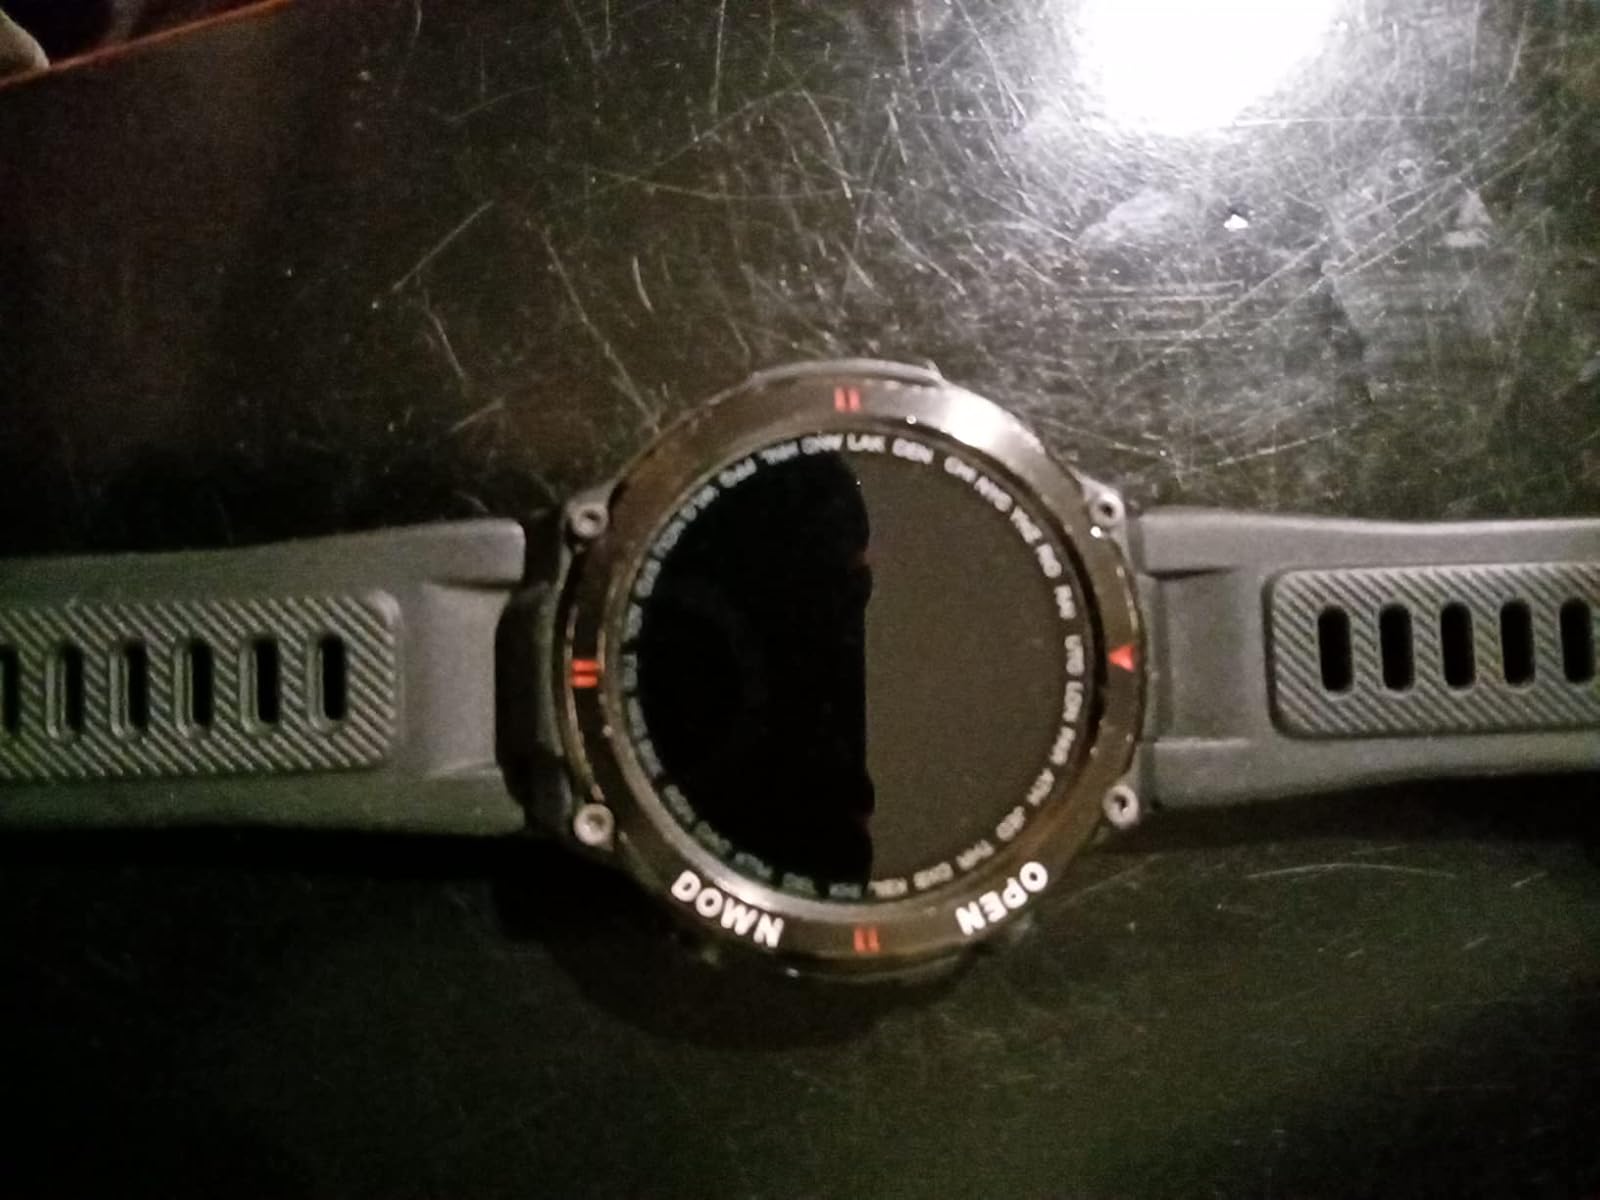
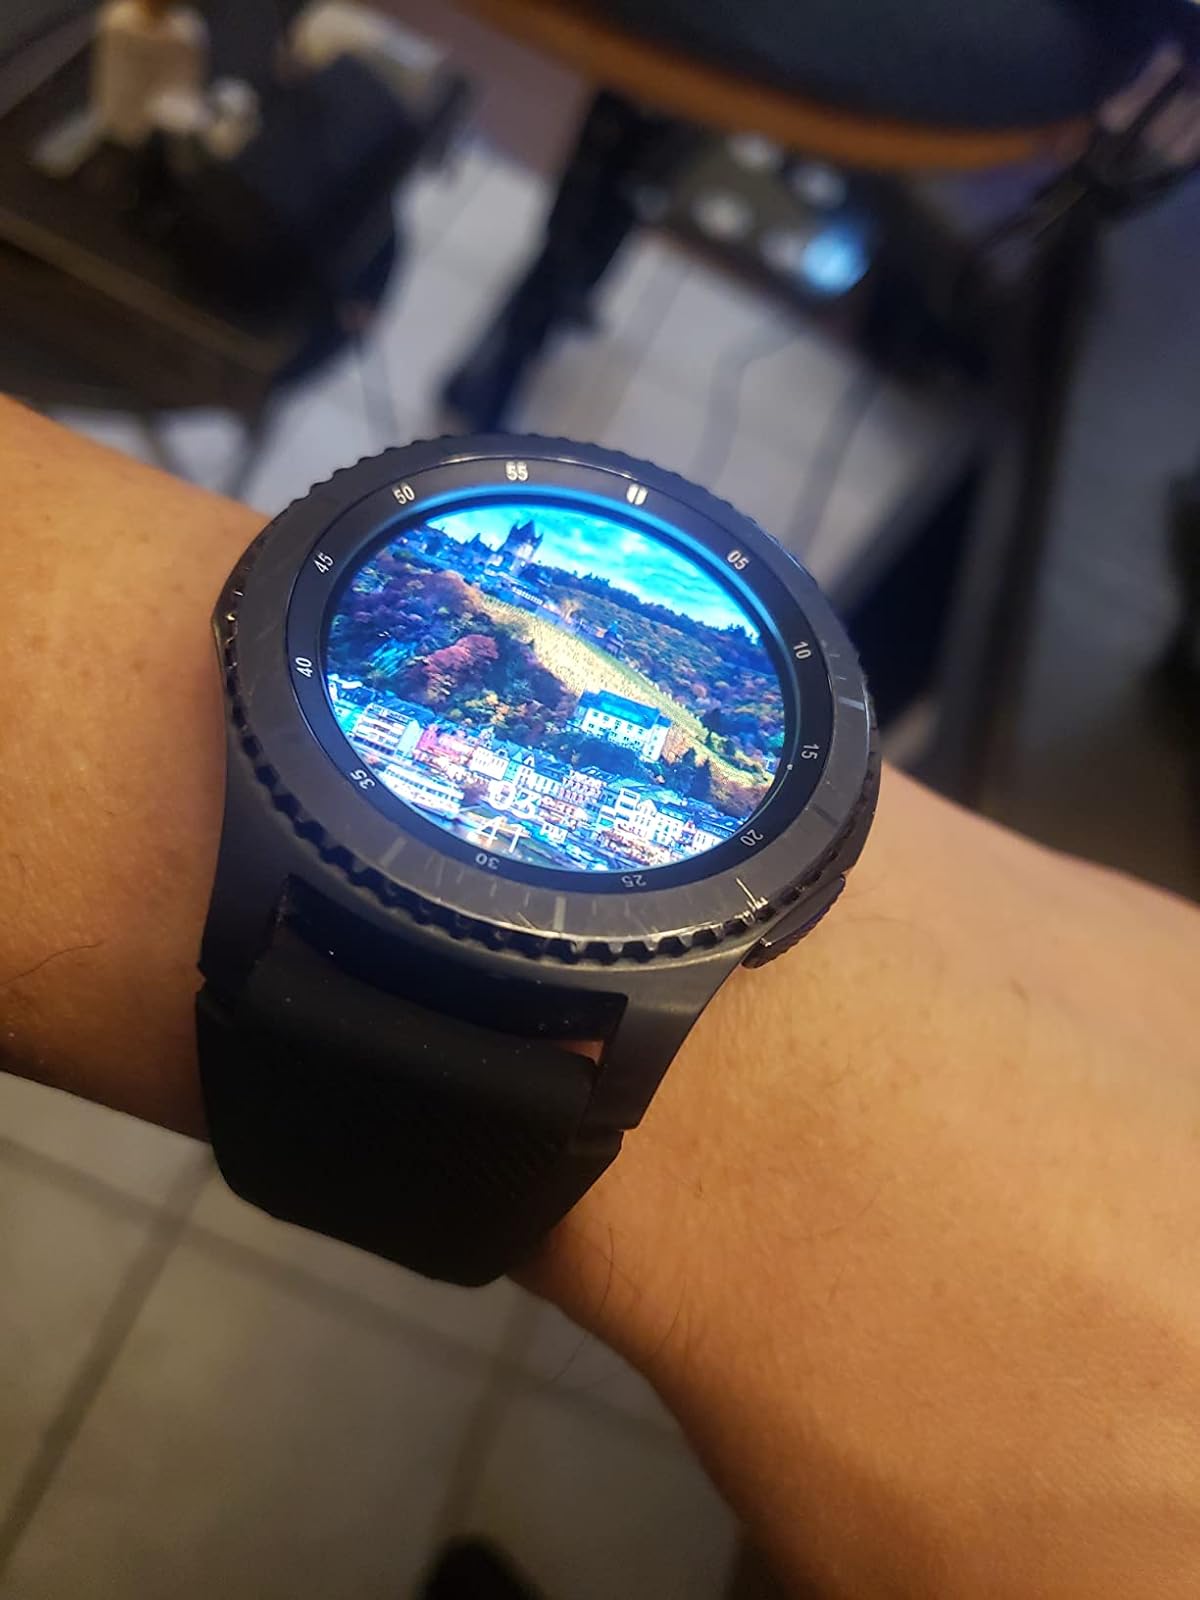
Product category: smartwatch
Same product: no